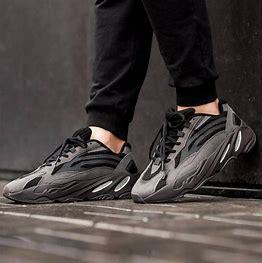
Brand: Adidas
Model: Yeezy Boost 700